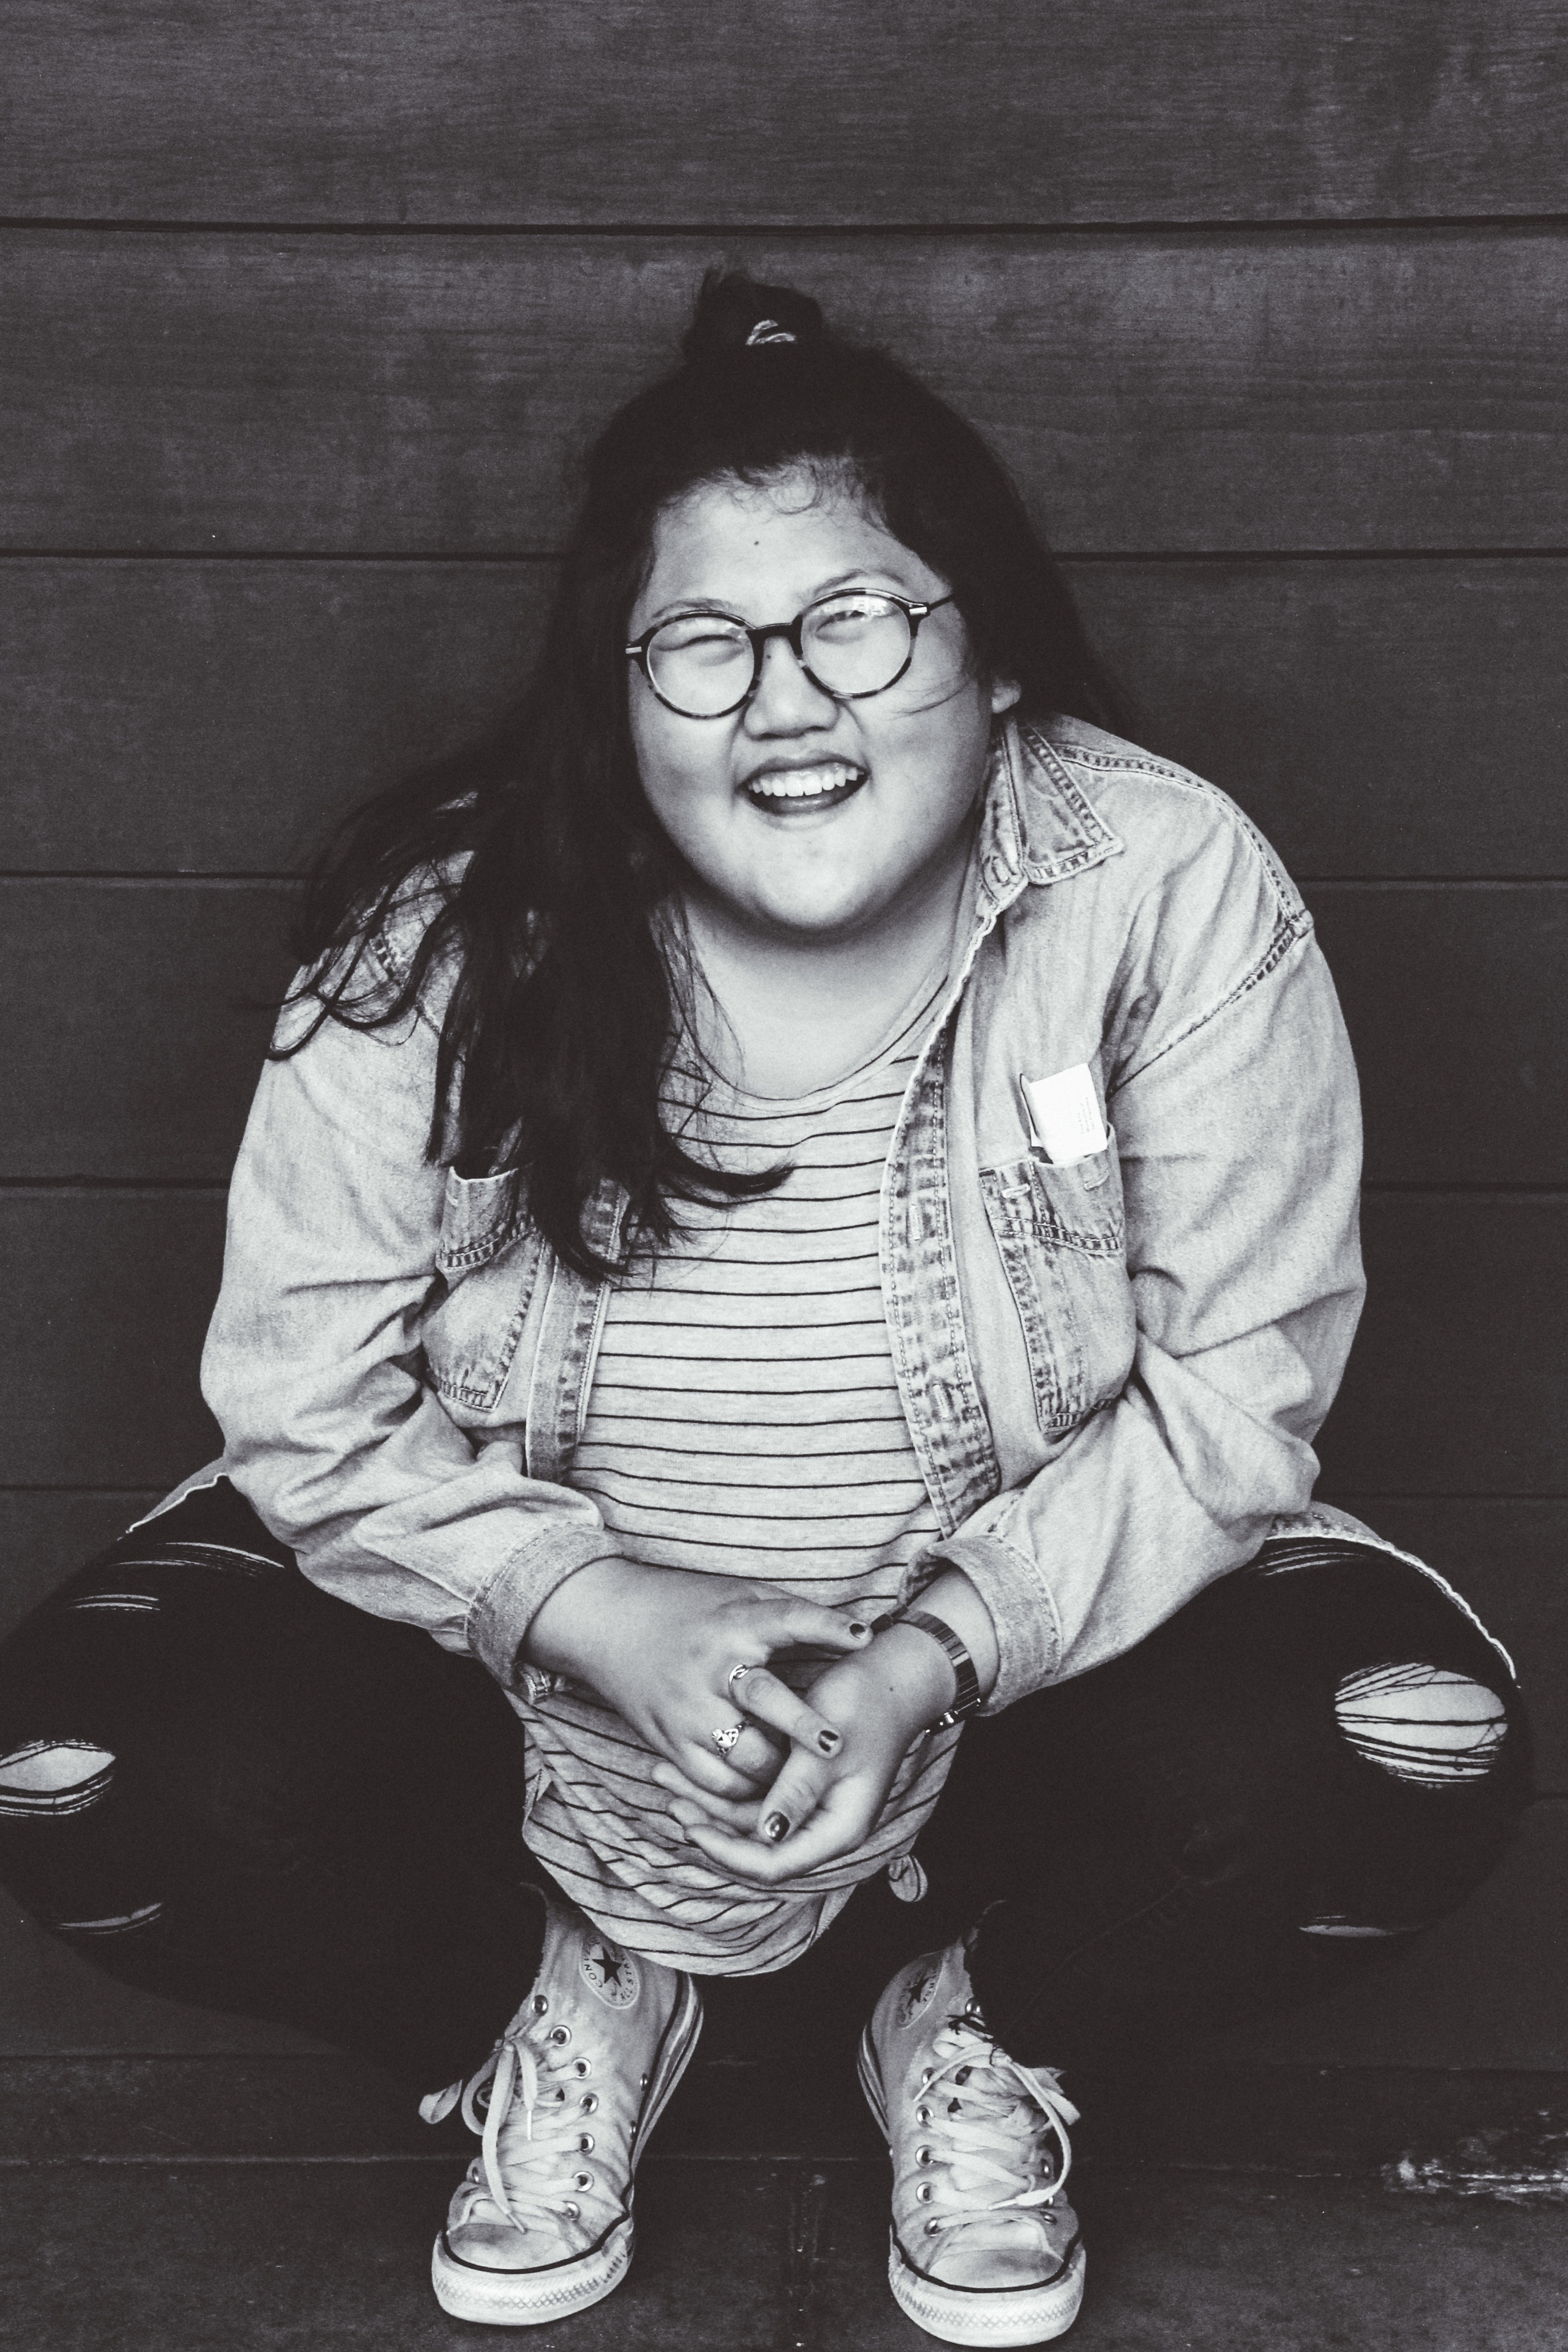
white, photograph, black, glasses, black and white, eyewear, snapshot, standing, cool, sitting, monochrome, photography, smile, fun, leg, outerwear, monochrome photography, child, vision care, portrait, style, photo shoot